Estefanía Banini

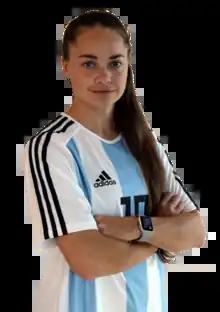
Banini with Argentina in 2018

Estefanía Romina Banini Ruiz (born 21 June 1990) is an Argentine professional footballer who plays as a midfielder for Liga F club Levante Badalona.